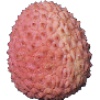
Label: lychee